Human rights in Nicaragua

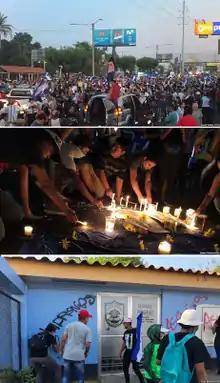
Nicaraguan protests in 2018

This chapter determines that all Nicaraguan people have the right to exercise political rights regardless of gender; rights to freedom of political association; rights of individual or collective petitions; and rights to form political parties.